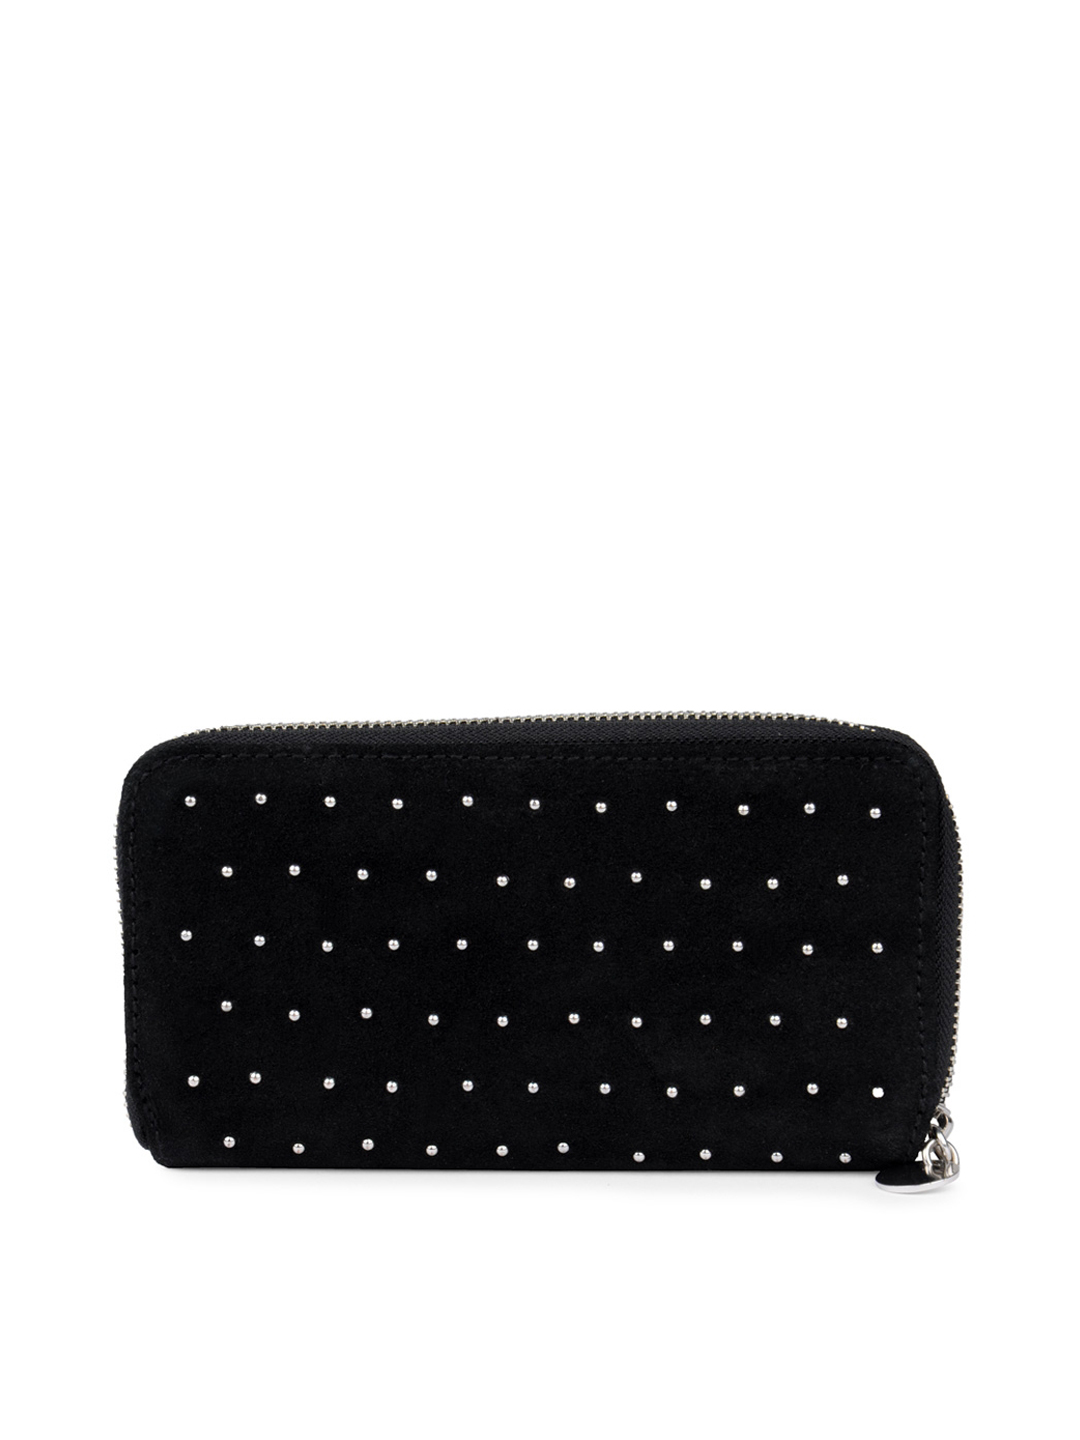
French Connection Women Black Wallet
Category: Accessories / Wallets / Wallets
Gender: Women
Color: Black
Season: Summer 2012
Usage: Casual